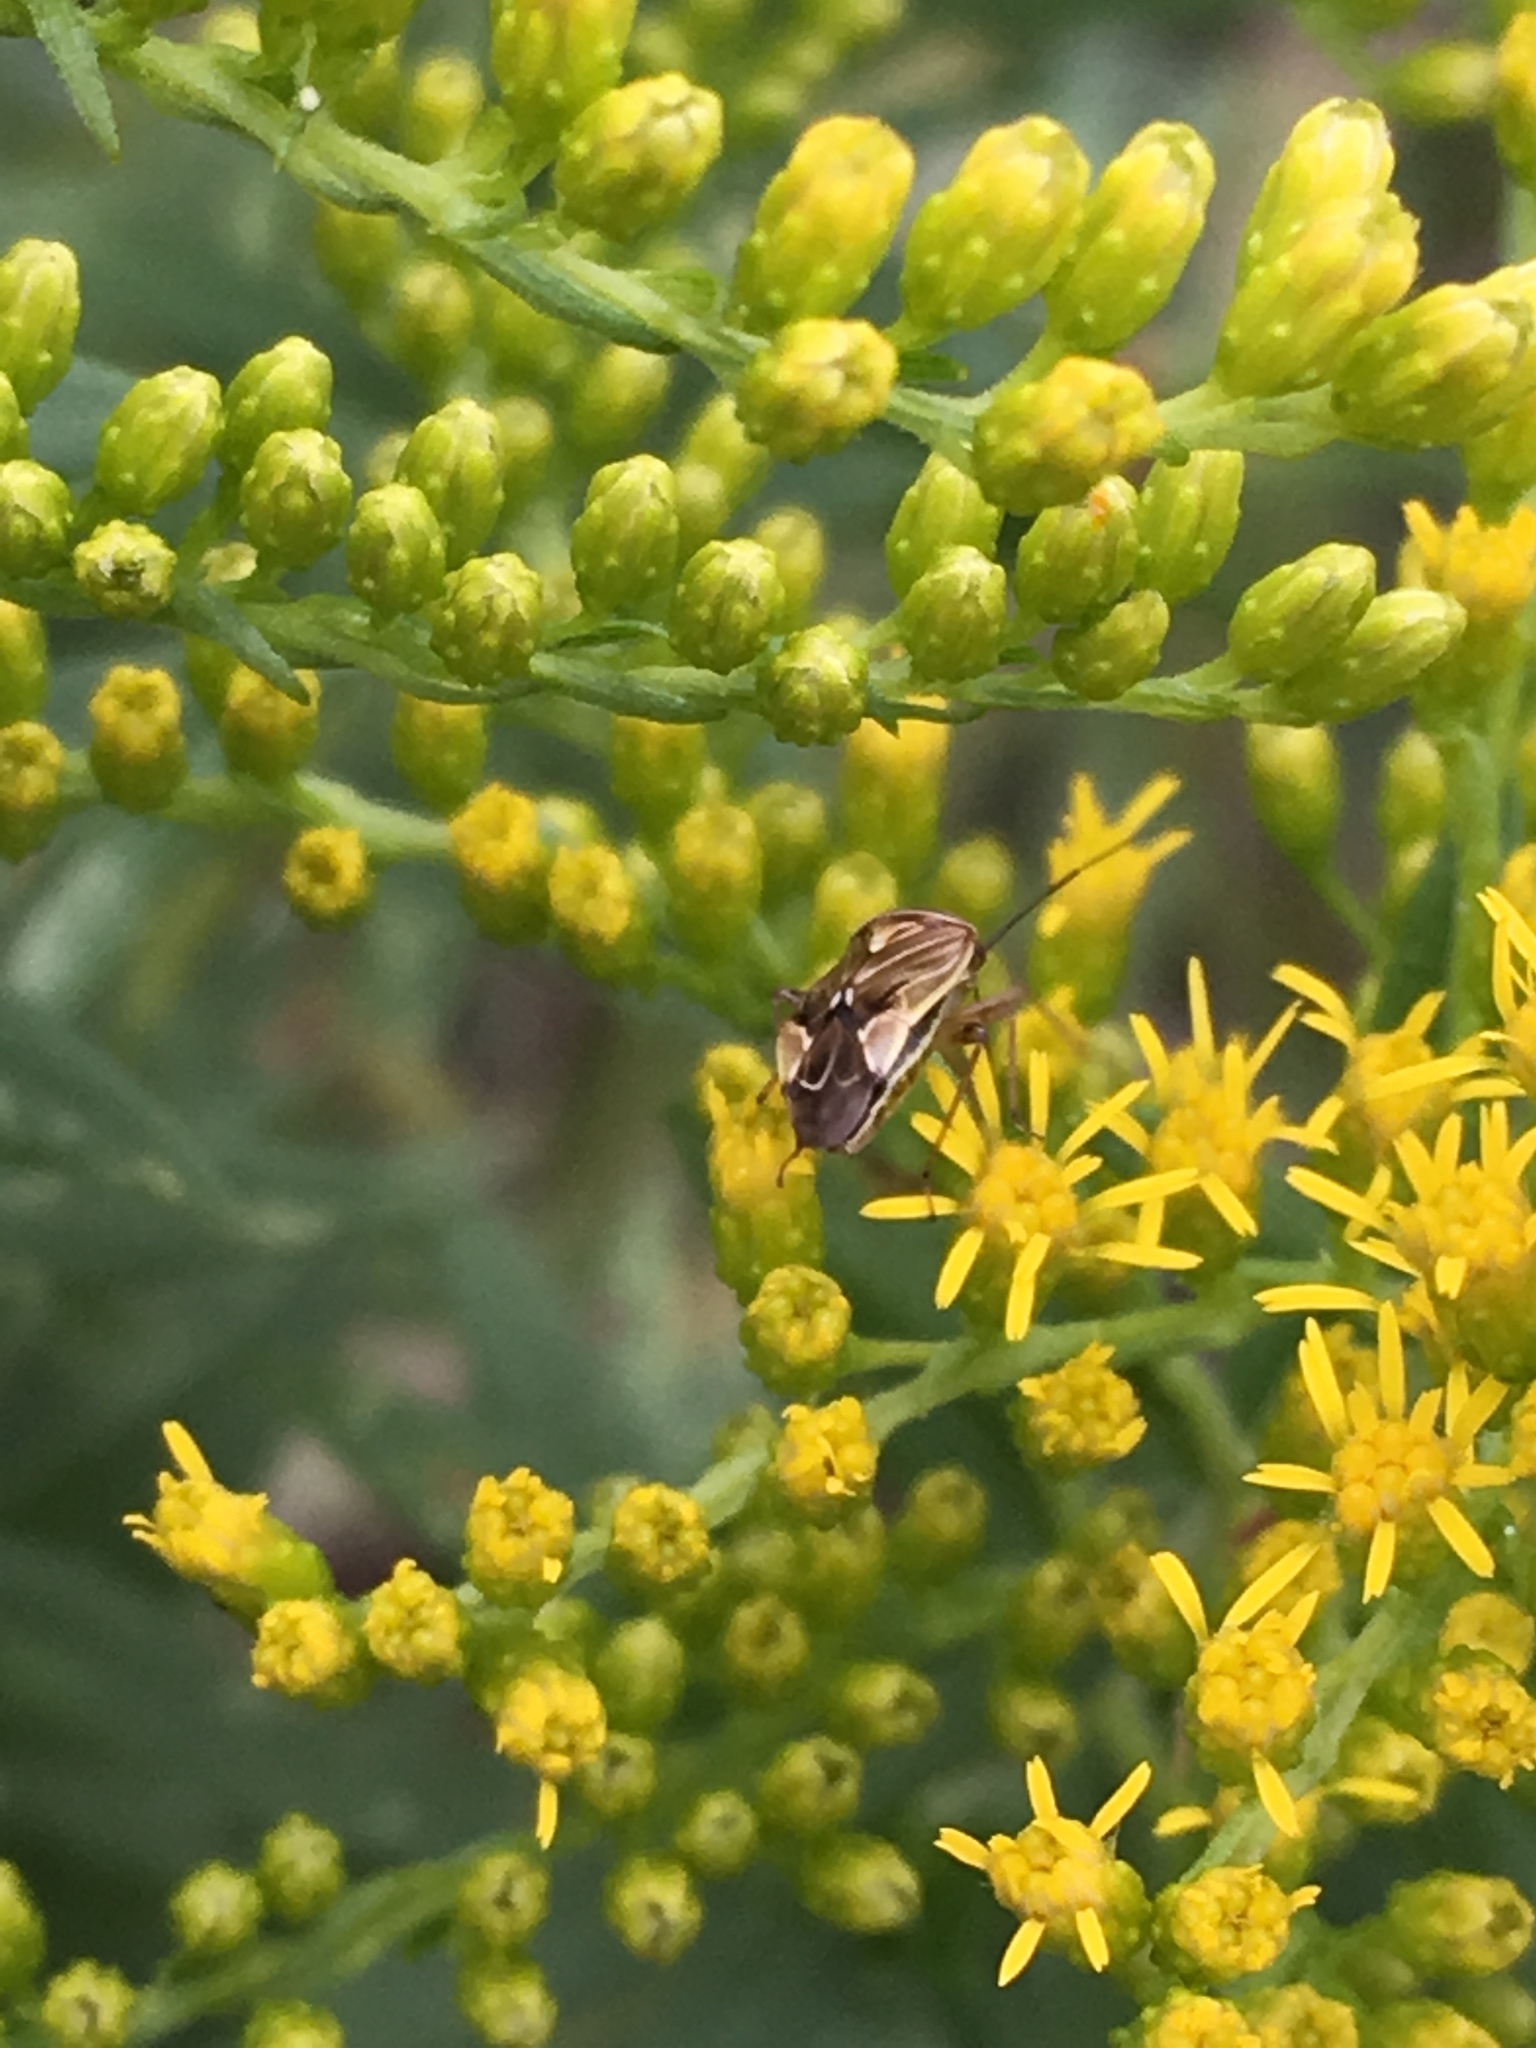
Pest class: lygus_bug